House at 218 Dearborn Street

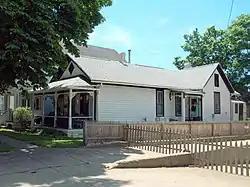
House at 218 Dearborn Street, July 2011

House at 218 Dearborn Street is a historic home located in the Black Rock neighborhood of Buffalo in Erie County, New York. It was built about 1880, and is a one-story, wood-frame shotgun-style workers cottage on a limestone foundation. It is three bays wide and has a low pitched gable roof. It features a hipped roof front porch with decorative spandrels, added about 1890. Also on the property is a shed dated to about 1890.